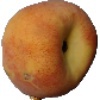
Label: Peach 1